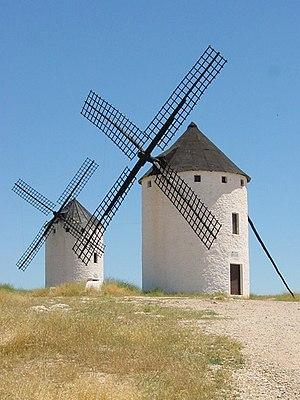
L'énergie éolienne est l'énergie du vent, dont la force motrice est utilisée dans le déplacement de voiliers et autres véhicules ou transformée au moyen d'un dispositif aérogénérateur, comme une éolienne ou un moulin à vent, en une énergie diversement utilisable. L'énergie éolienne est une énergie renouvelable.